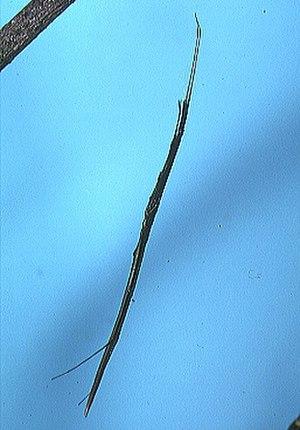
Ariamnes cylindrogaster est une espèce d'araignées aranéomorphes de la famille des Theridiidae.